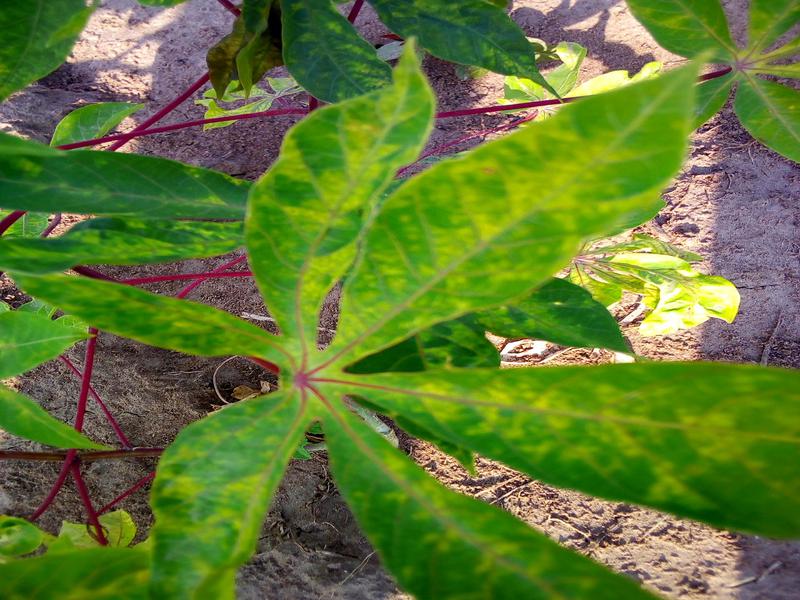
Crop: cassava
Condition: mosaic_disease